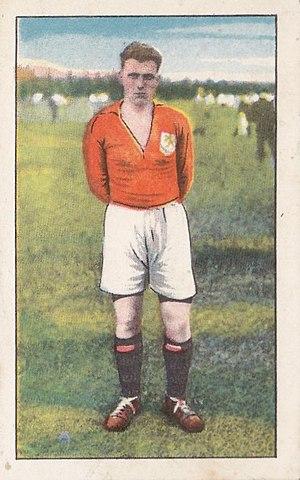
Mauk Weber était un joueur de football international néerlandais.